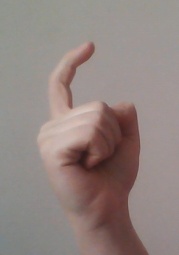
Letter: ra